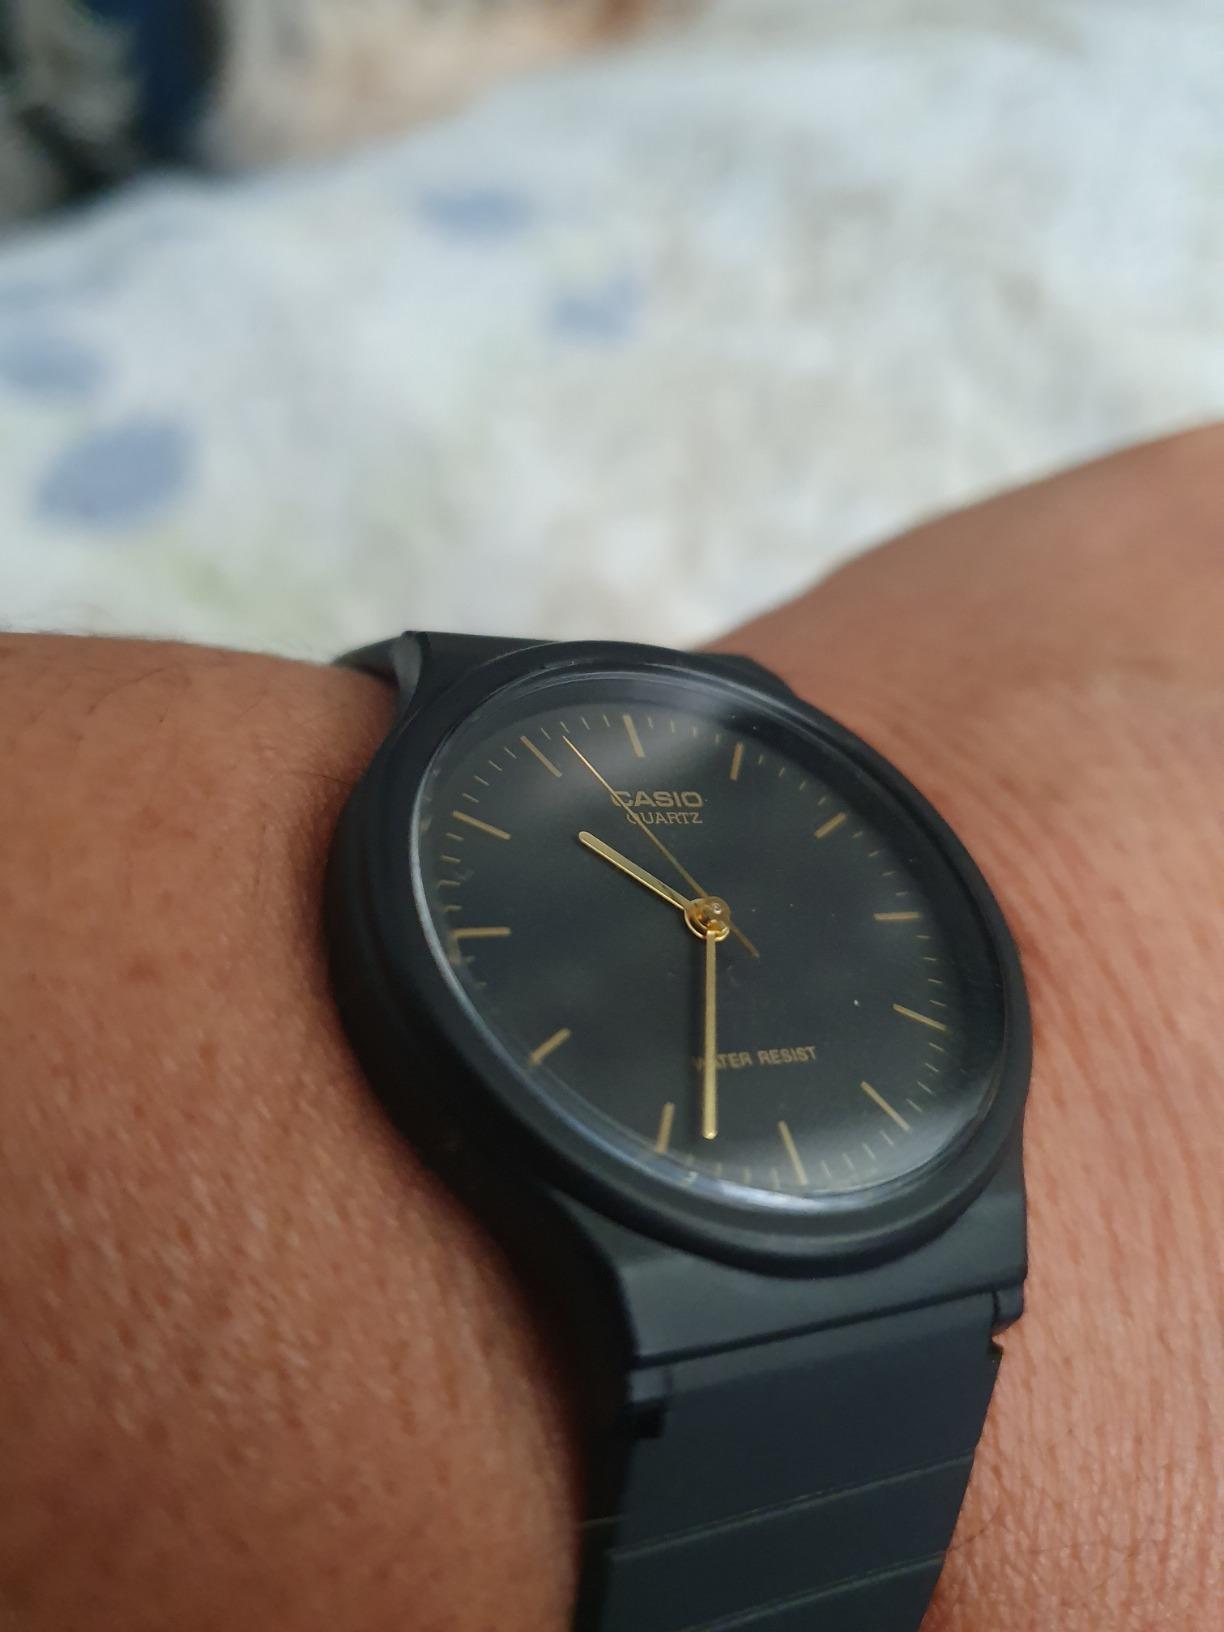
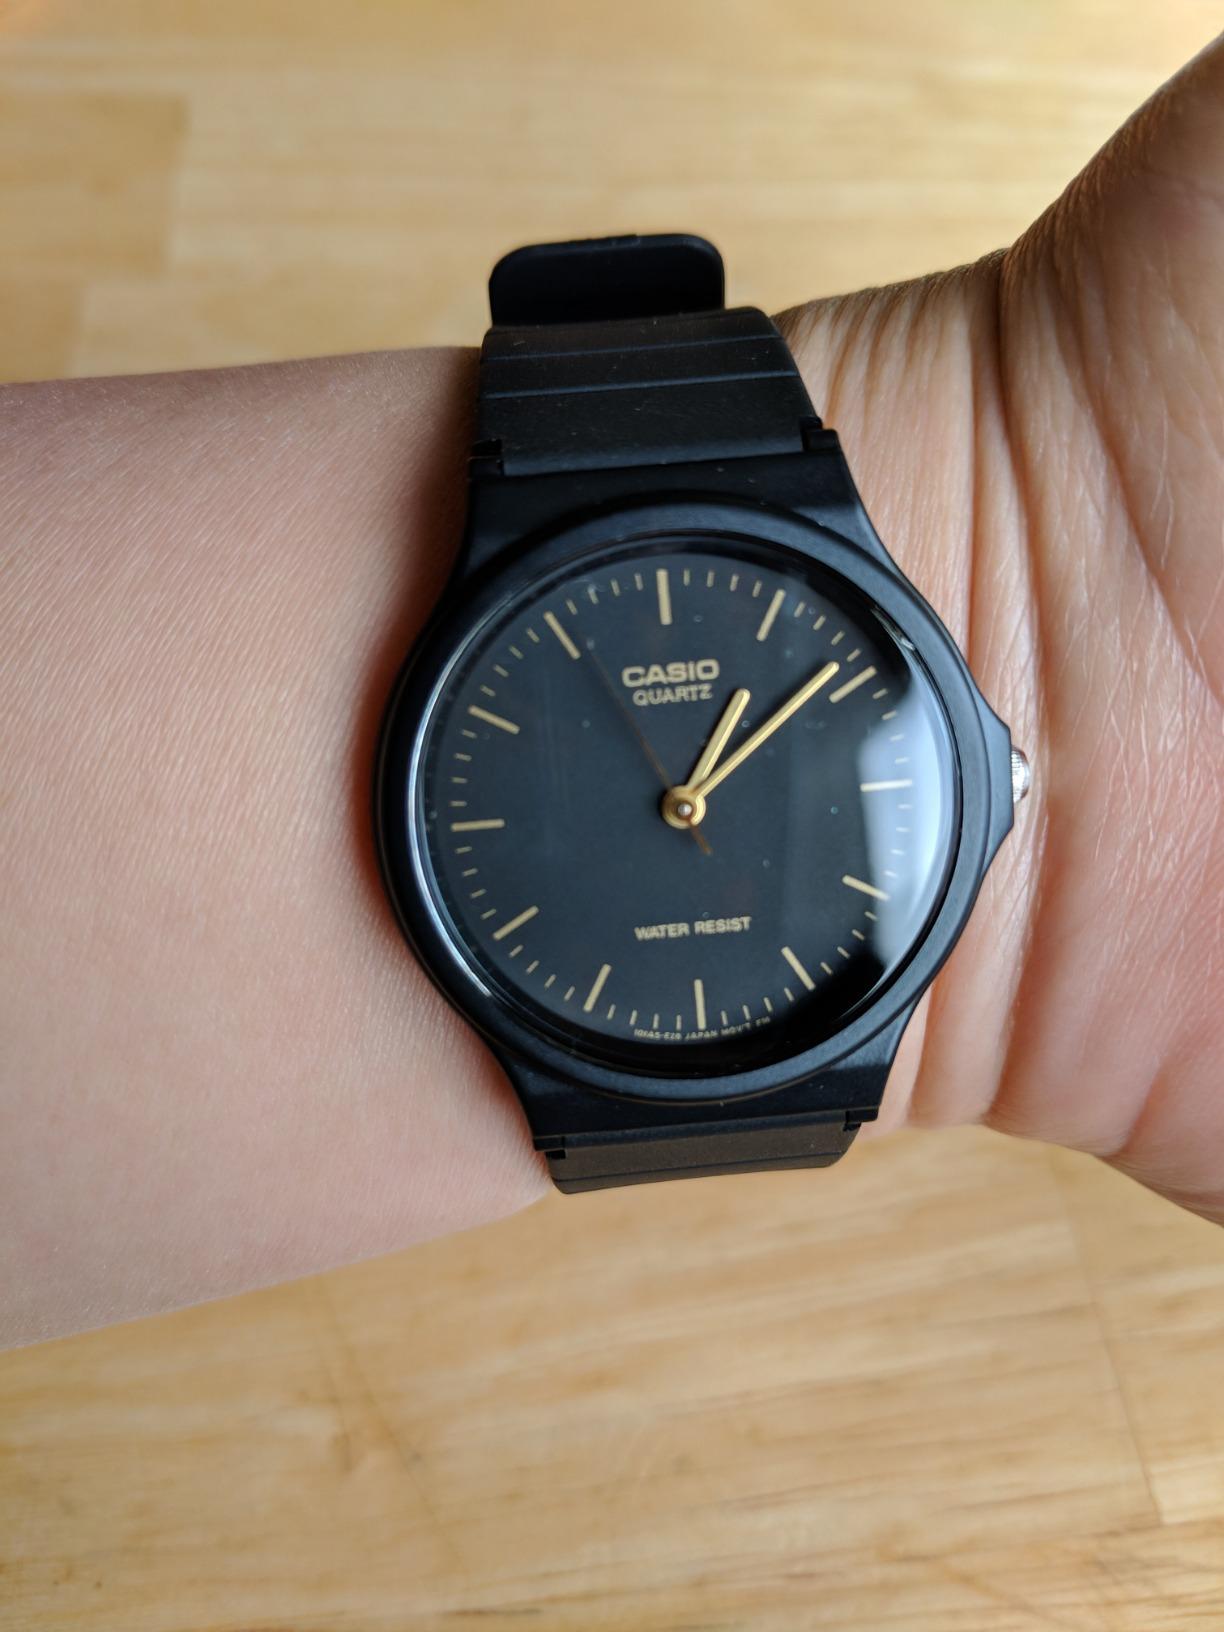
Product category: accessories_watch
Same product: yes